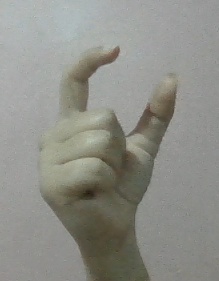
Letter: nun